Mac Barlow

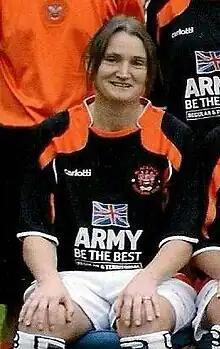
Barlow at Bloomfield Road for the official 2009/10 team photo

Mac Barlow (born 31 May 1967) is an English football manager and former football player. She became the manager of Blackpool F.C. Ladies in May 2009. Barlow is well known amongst women's football fans and has had a long playing career.